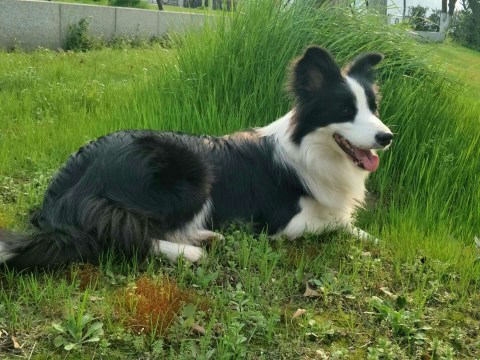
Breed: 2594-n000109-Border_collie